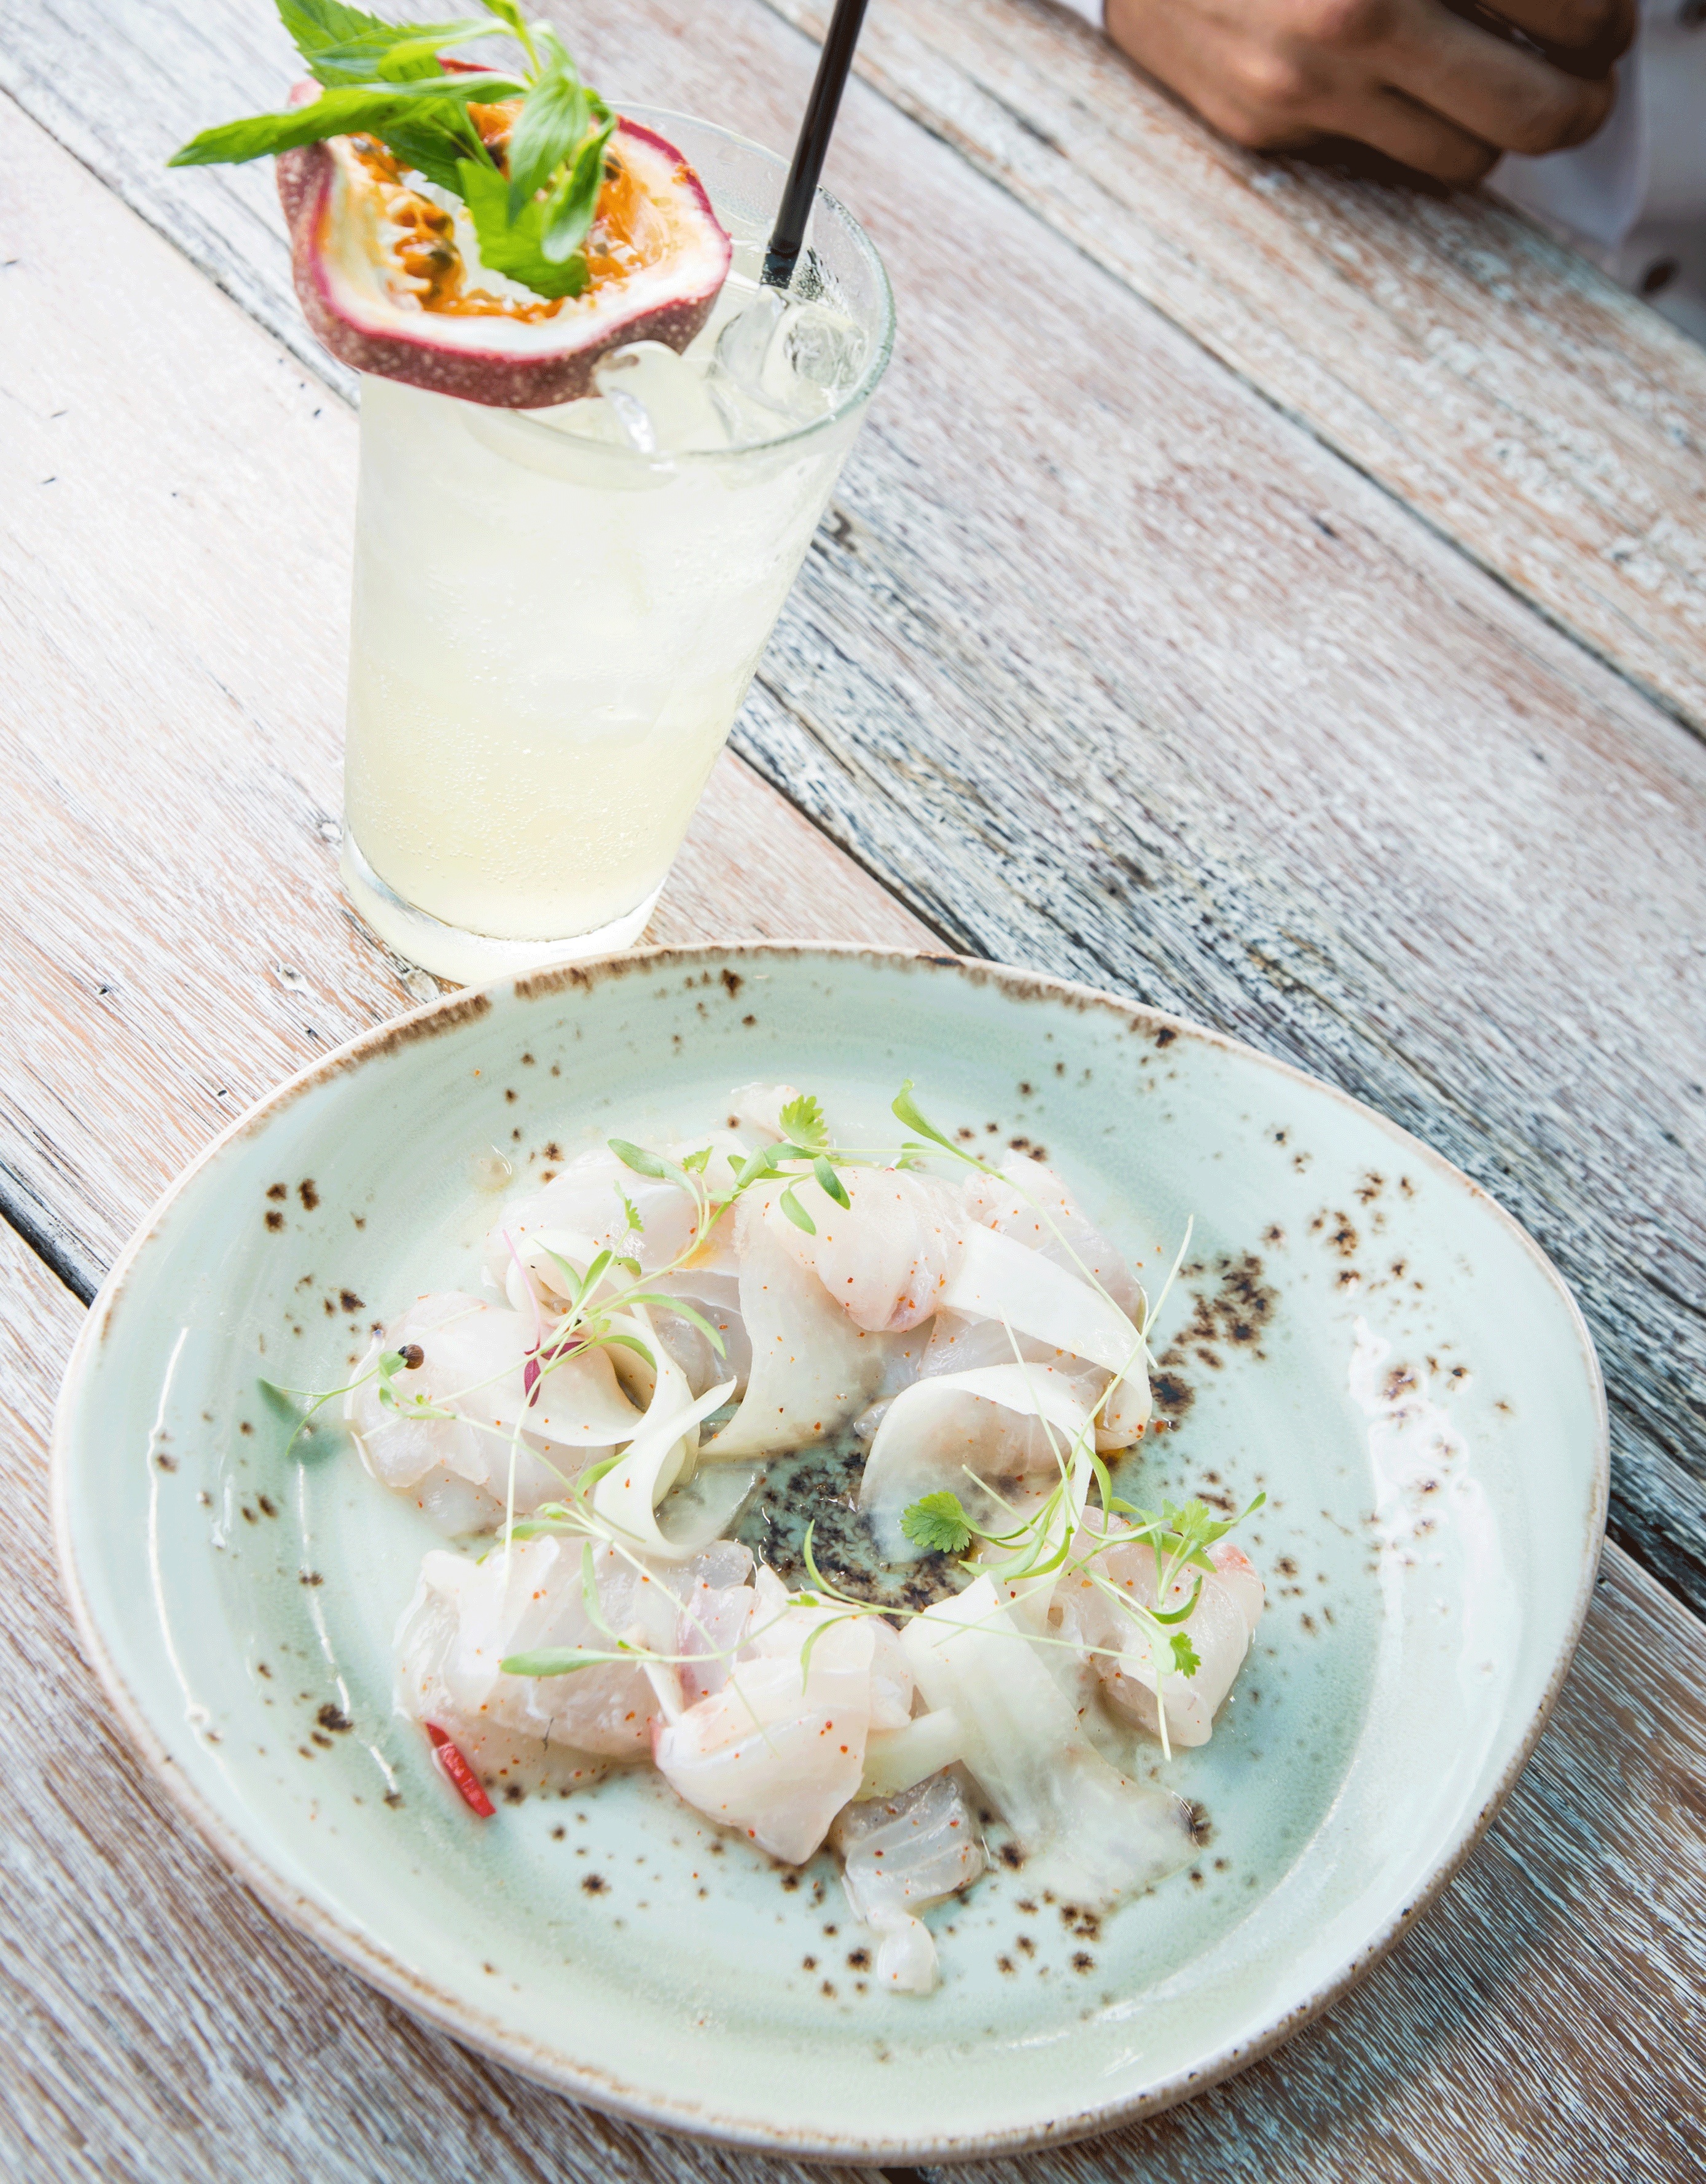
dish, meal, food, produce, vegetable, seafood, drink, breakfast, lunch, cuisine, health, coconut, saturated, fats